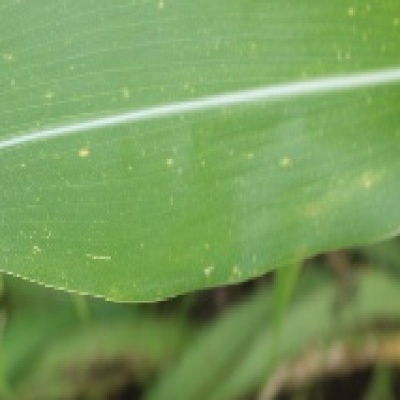
Label: Corn_(Maize)___Leaf_Spot